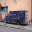
Label: ambulance